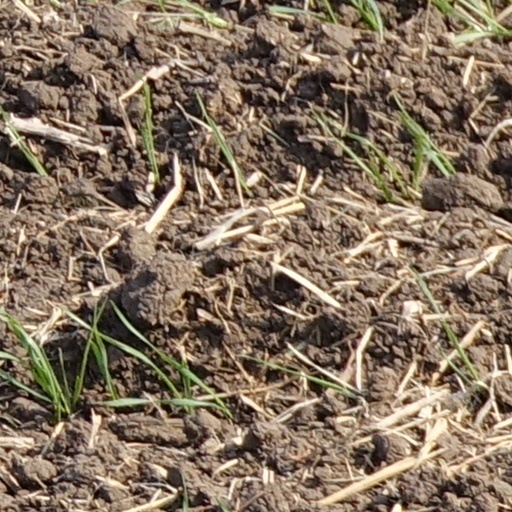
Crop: wheat